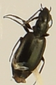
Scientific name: Syntomus americanus
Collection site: Dakota Coteau Field Site NEON (DCFS), plot DCFS_011